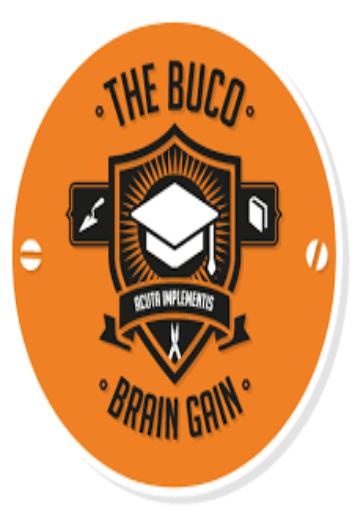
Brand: BUCO
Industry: Clothes